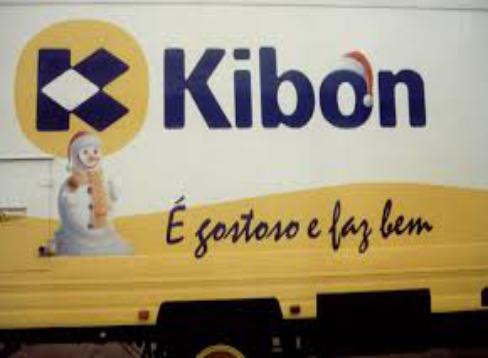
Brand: Kibon
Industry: Food